Wedgie

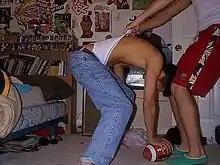
A male receiving a wedgie

A wedgie is the act of forcibly pulling a person's underpants upwards from the back. The act is often performed as a school prank or a form of bullying.